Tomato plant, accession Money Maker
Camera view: tilt-top (135 deg); turntable rotation: 120 degrees
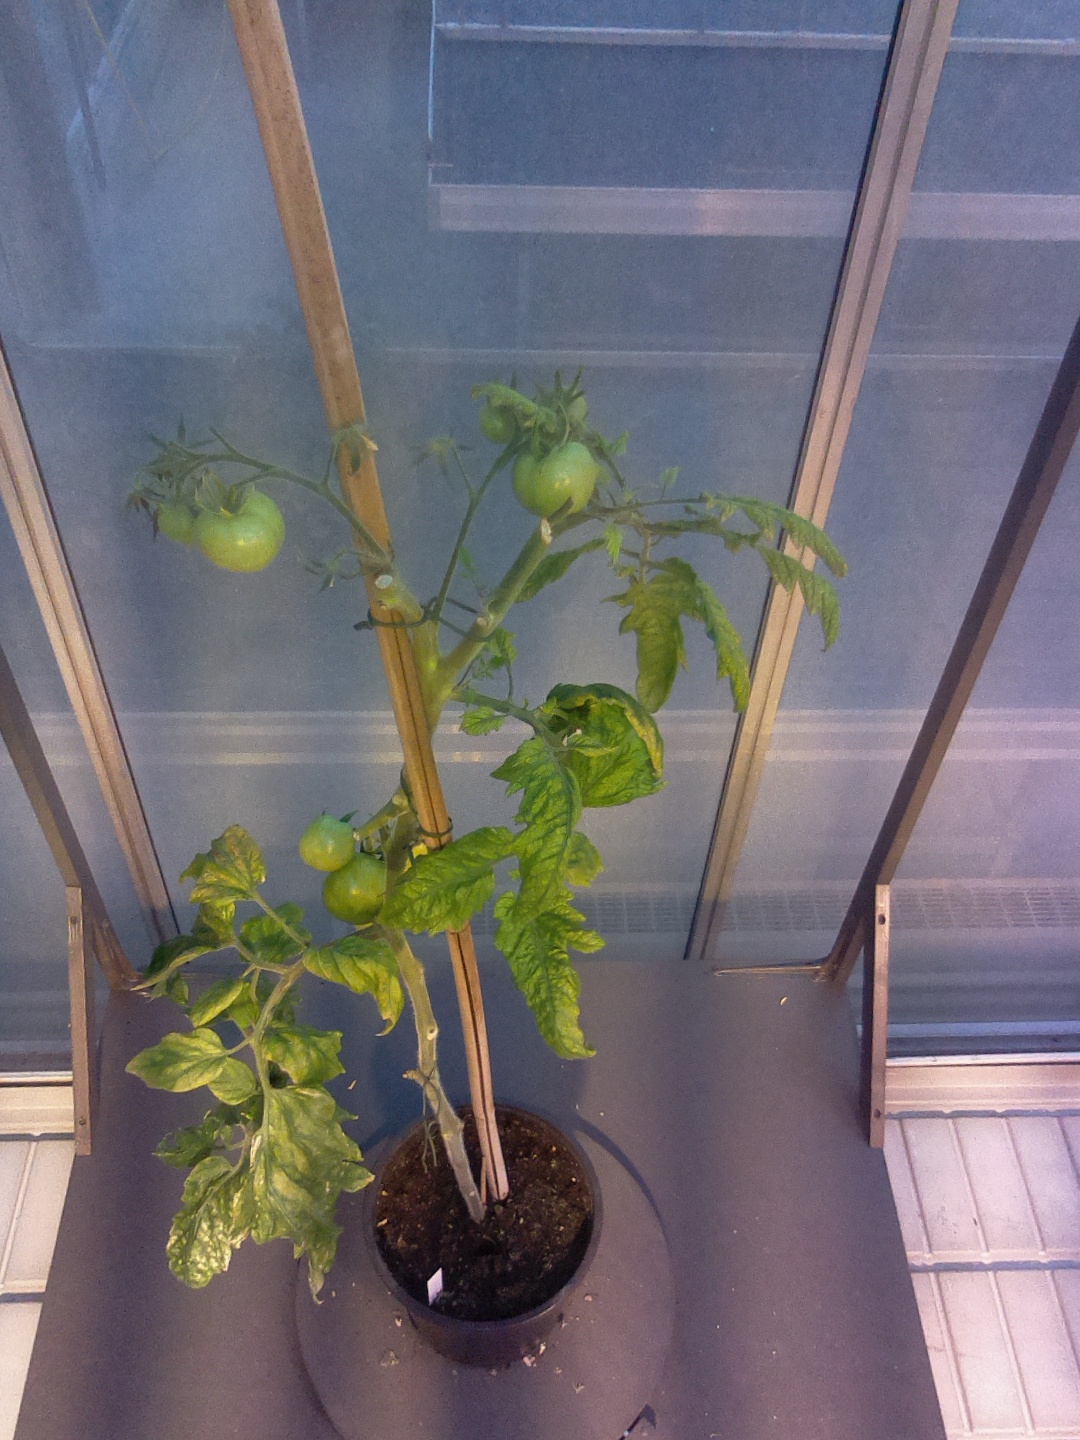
BBCH growth stage 79: 90% -100% of final fruit size